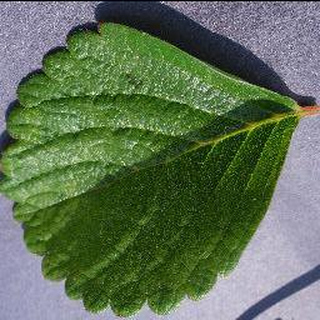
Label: healthy_strawberry